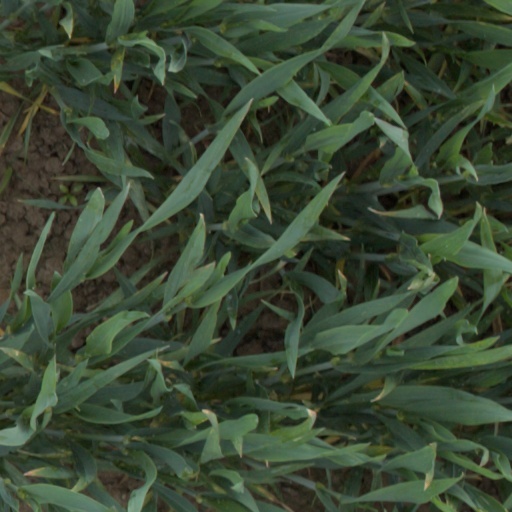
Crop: wheat